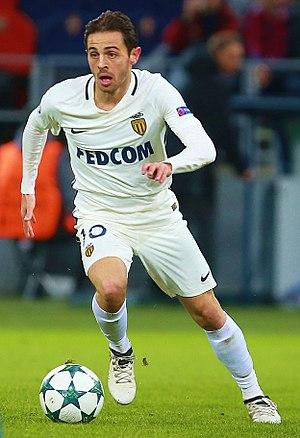
Bernardo Silva ou simplement Bernardo, de son nom complet Bernardo Mota Veiga de Carvalho e Silva, né le 10 août 1994 à Lisbonne, est un footballeur international portugais qui évolue au poste d'ailier droit de milieu offensif ou de milieu central à Manchester City.